Len De Caux

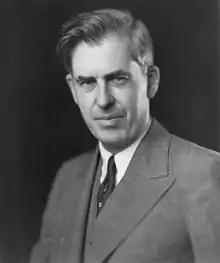
Henry A. Wallace

In 1948, De Caux was active in the Progressive Party presidential campaign of Henry A. Wallace. He served as publicity director for the Labor Division.